Franco Saudelli

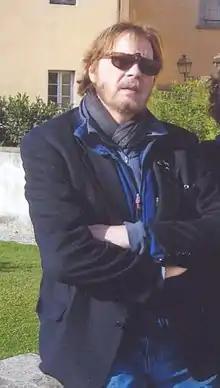
Franco Saudelli

Franco Saudelli was born in Latina (Lazio), but moved soon to Rome.